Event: Ecuador Earthquake
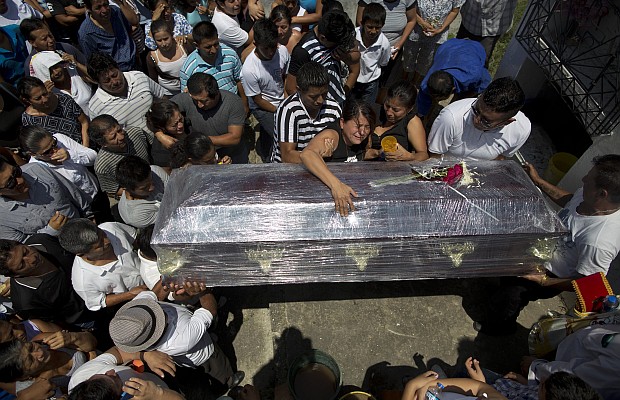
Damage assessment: no_damage